List of airports in Kazakhstan

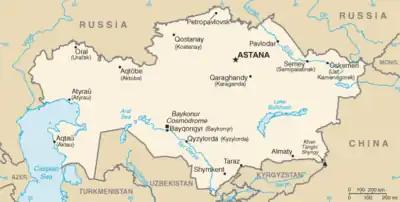
Map of Kazakhstan

This is a list of airports in Kazakhstan, sorted by location. Aerodromes here are listed with their 4-letter ICAO code, and 3-letter IATA code (where available).